Observance of Christmas by country

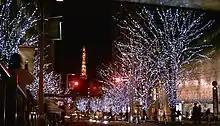
Christmas lights in Tokyo

Christmas Day, 25 December, is a public holiday in Uruguay, although it is officially called "Family Day" since the separation of church and state at the beginning of the 20th century. However, the celebration is known as (Christmas). The Christmas and holiday season begins on 8 December (Feast of the Immaculate Conception), the day on which the Christmas tree is traditionally set up and Christmas decorations are put up in homes, shops and streets, including, in many homes, the or (nativity scene). In many cities, Christmas markets are set up where toys, clothes, decorations and food are sold.